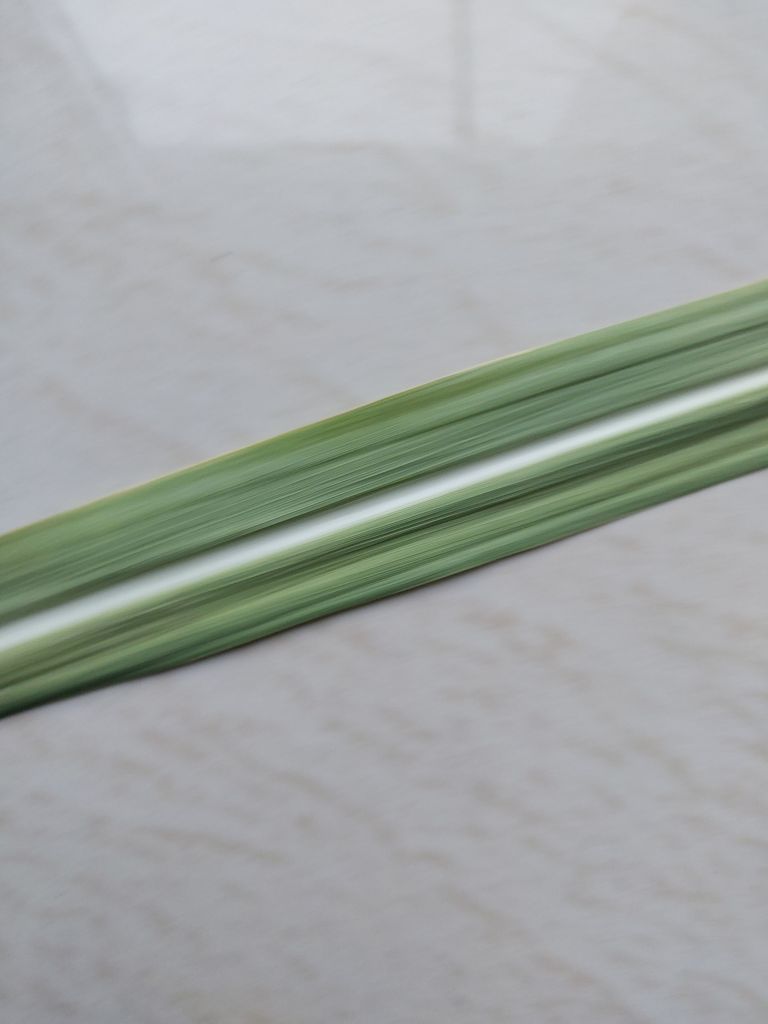
Label: Viral Disease